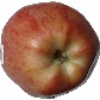
Label: Apple Red 1